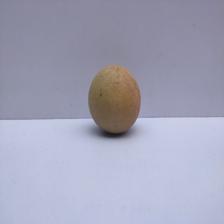
Size: Medium